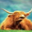
Label: cattle